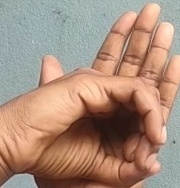
ASL sign: 0